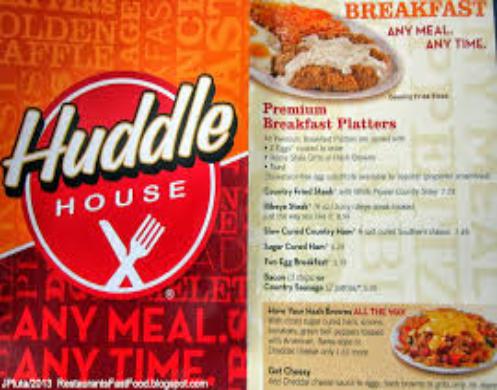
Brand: Huddle House
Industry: Food